Sandwich, Kent

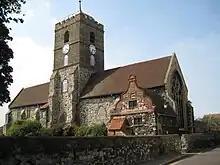
St Peter's Church, now redundant

There is Monk's Wall nature reserve and a bird observatory at Sandwich Bay, which provides a home for wild duck and other wildlife in a wetland habitat. The reserve was opened by celebrity bird-watcher Bill Oddie in May 2000. Sandwich Bay Bird Observatory Trust proposed the design and a management plan, including modifications to ditches and control of water levels to create ecological conditions that attract wetland species of plants, animals and birds. Historically the land was reclaimed from the river and sea by the monks of Sandwich, and the northern boundary is still the old Monks' wall of the 13th century. In the 1953 floods the sea covered the whole area around Sandwich and after these fields were drained a new river bank was created and the land ploughed for arable farming, with heavy use of fertiliser.